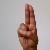
The image shows a hand gesture representing the letter 'U' in Indian Sign Language.